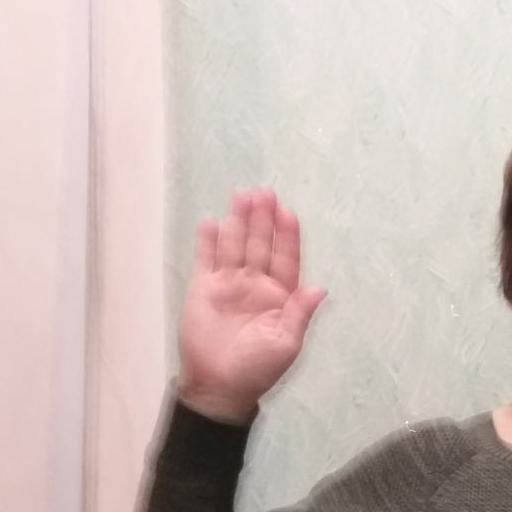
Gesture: stop